Boone Logan

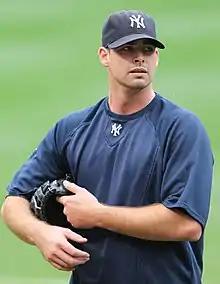
Logan with the New York Yankees in 2011

In 2011, he made 64 relief appearances going 5–3 with a 3.46 ERA. Logan made an MLB-leading 80 relief appearances in 2012, going 7–2 with one save and a 3.74 ERA.